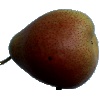
Label: Pear Forelle 1